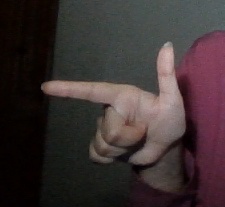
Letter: yaa